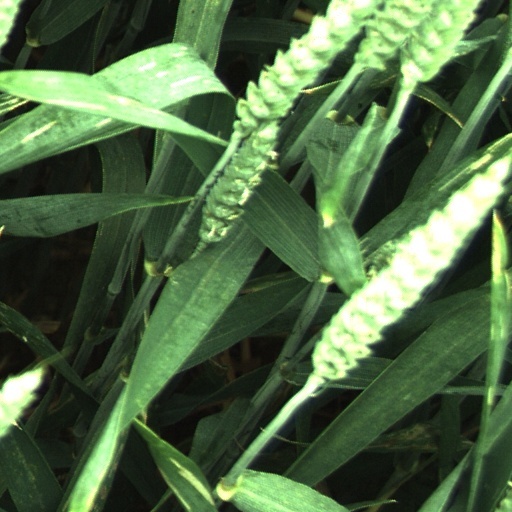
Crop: wheat